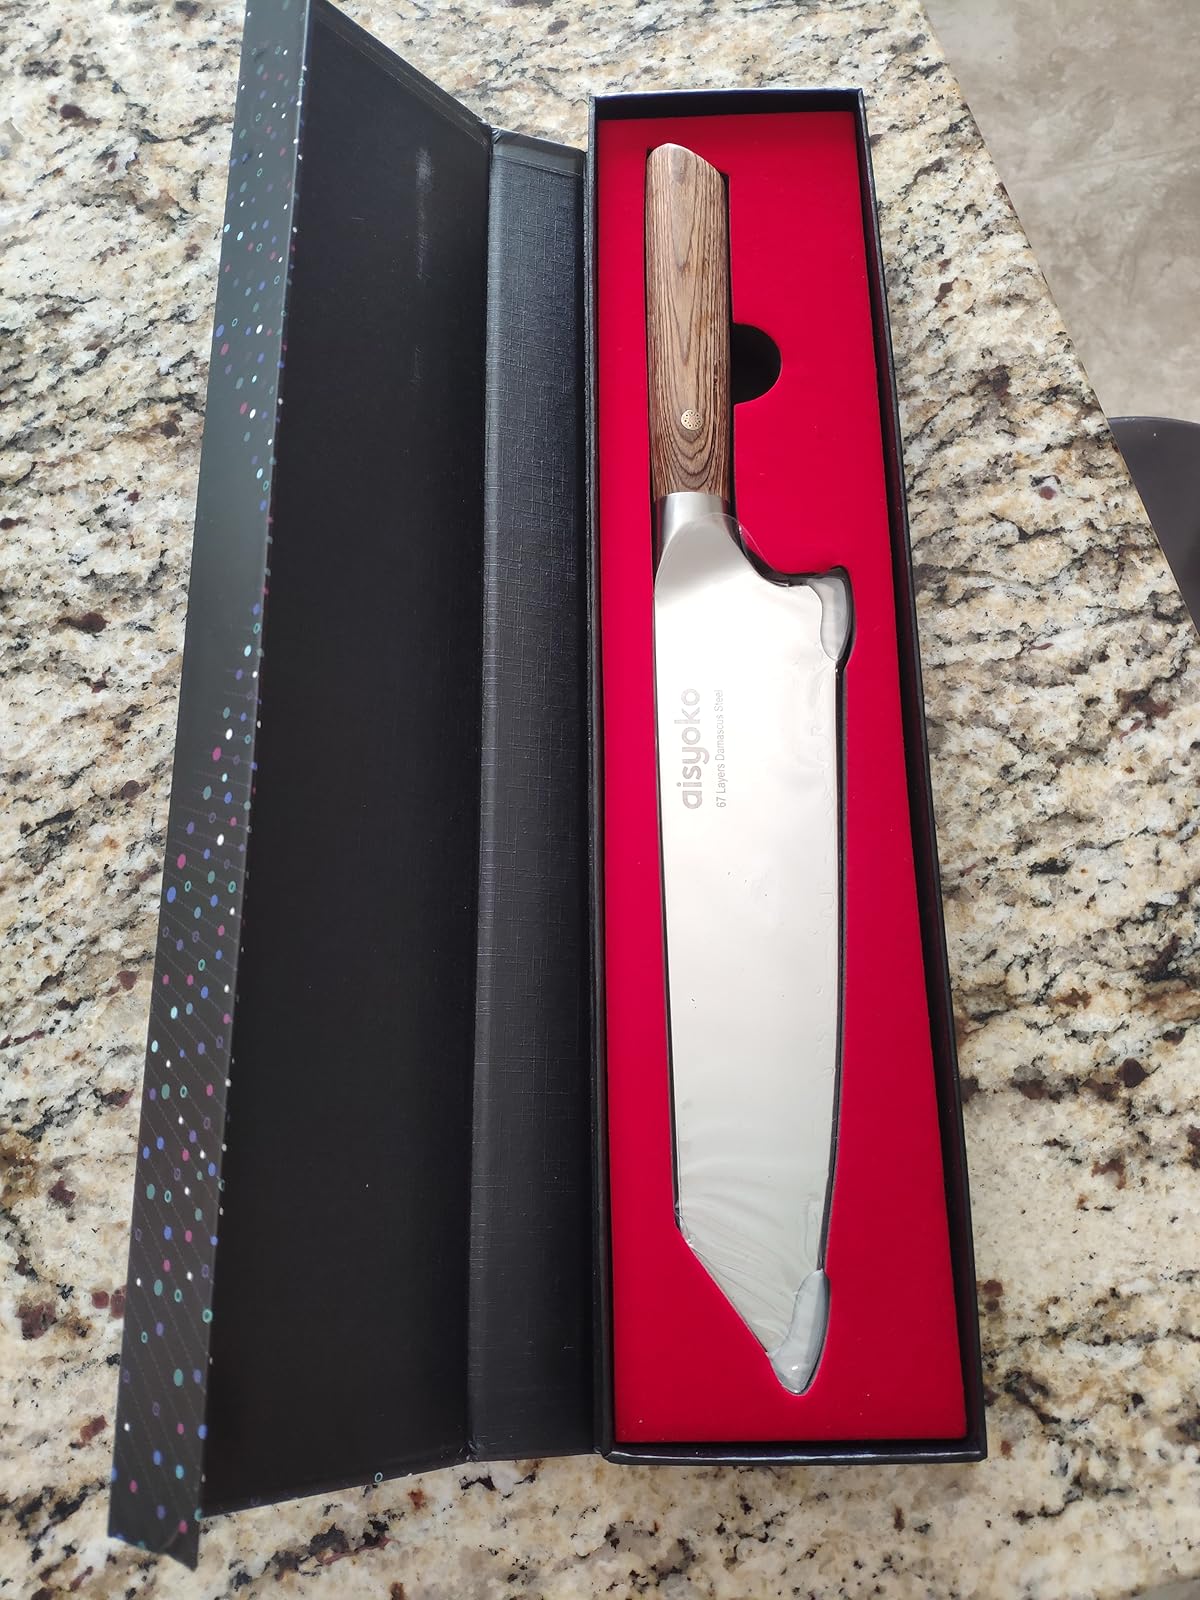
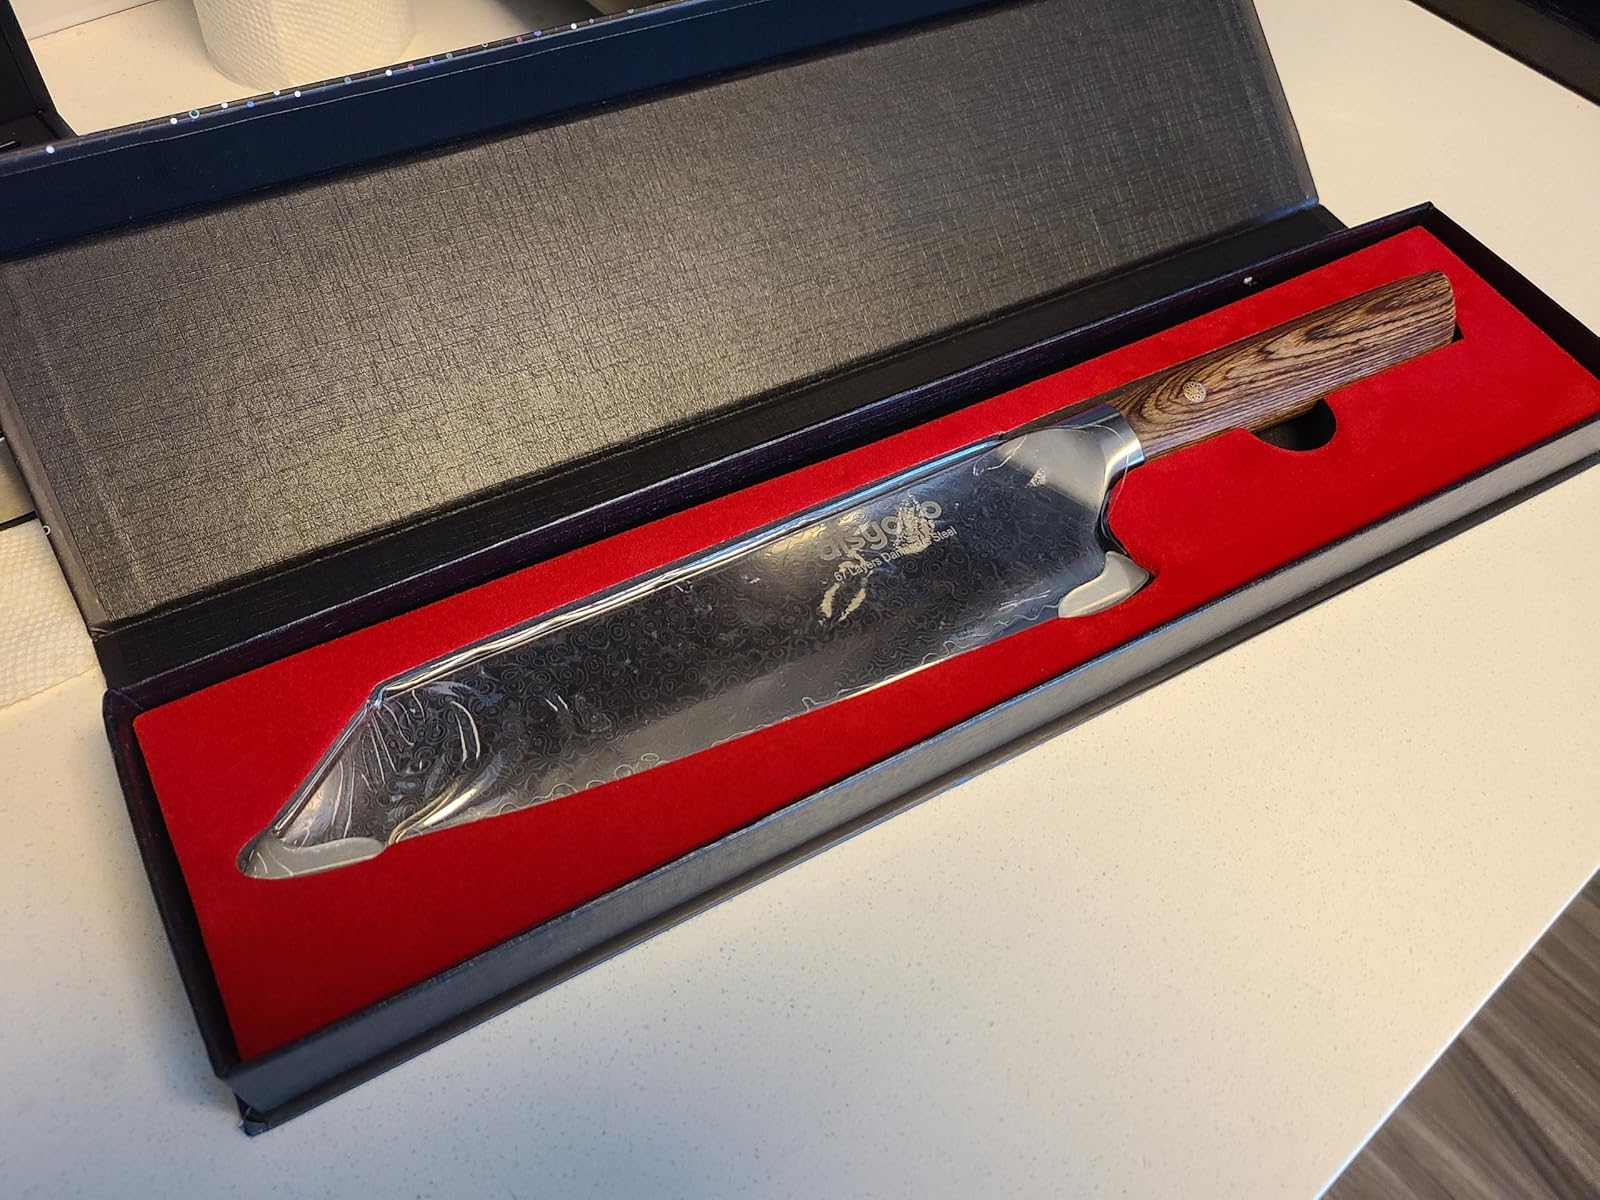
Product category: items_knife
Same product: yes